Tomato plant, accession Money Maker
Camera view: tilt-top (135 deg); turntable rotation: 210 degrees
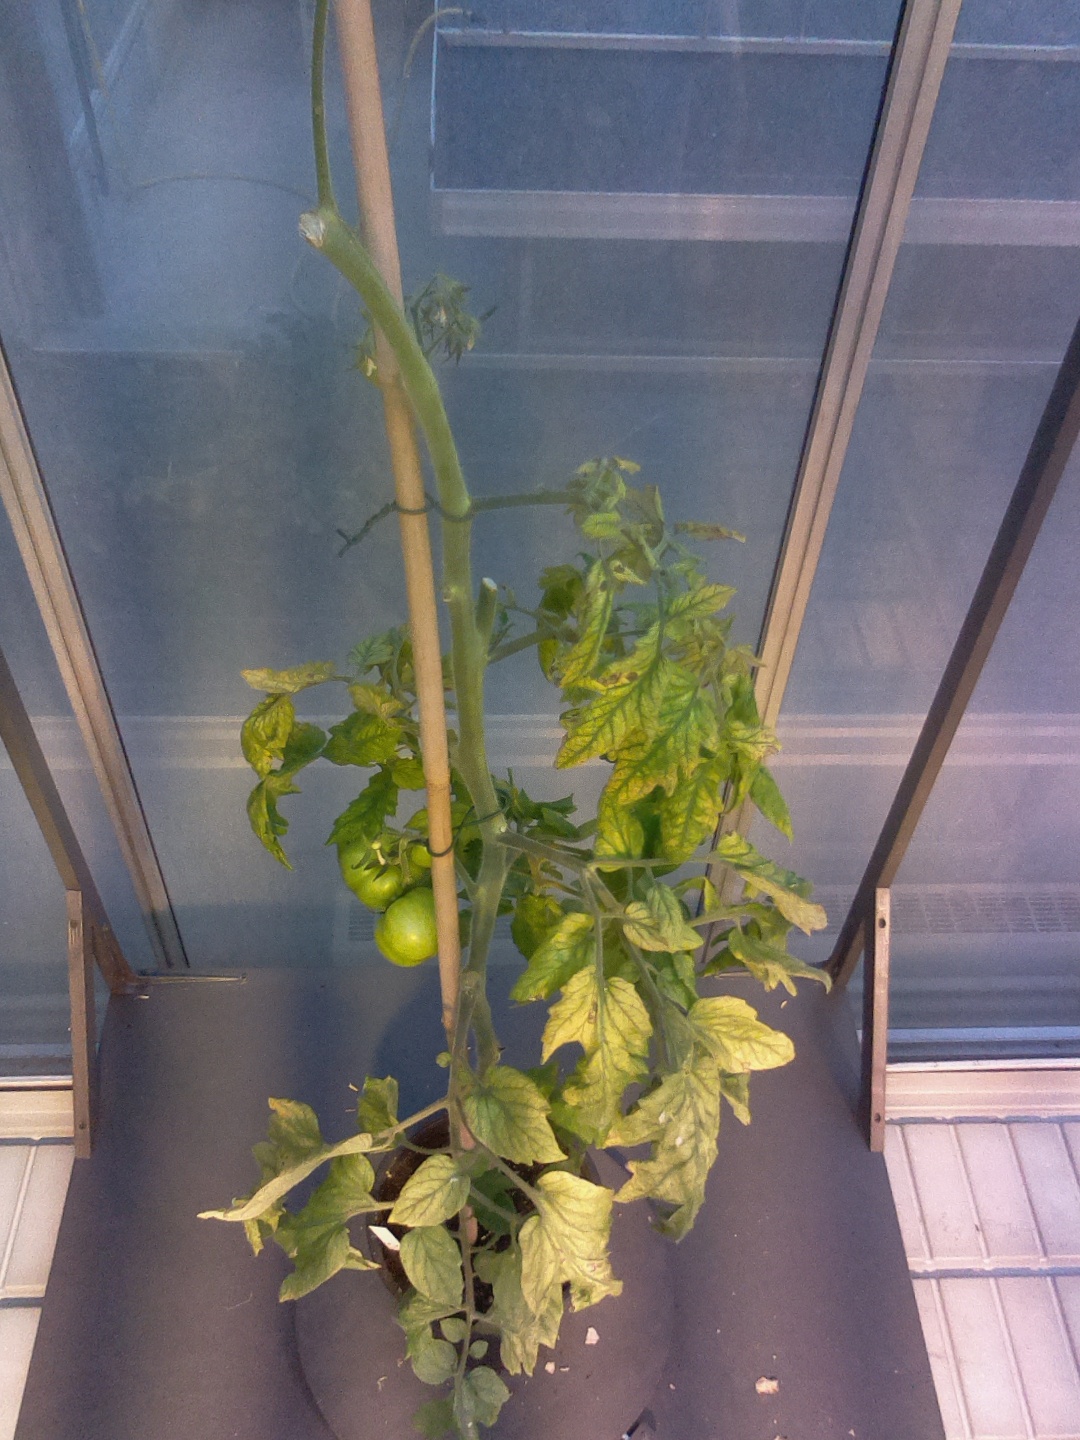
BBCH growth stage 78: 80% -90% of final fruit size